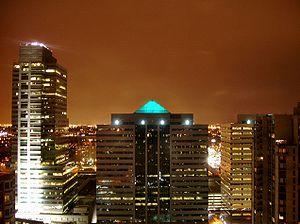
Liberty City est une ville fictive inspirée de New York dans la série de jeux vidéo Grand Theft Auto de Rockstar Games. Il s’agit d'un archipel constituant une grande ville située aux États-Unis. Trois versions de Liberty City sont apparues dans la série. La première version de Liberty City apparait dans le premier épisode de la série, Grand Theft Auto, et la ville est relativement similaire de par sa forme, et géographiquement à New York, et elle est composée de plusieurs îles. L'État du New Jersey y apparait déjà sous le nom de New Guernsey.
Jersey City est une ville américaine située dans l'État du New Jersey, juste en face de la ville de New York. Elle est le siège du comté de Hudson. Sa population était de 247 597 habitants en 2010, ce qui en fait la deuxième plus grande ville de l’État après Newark.